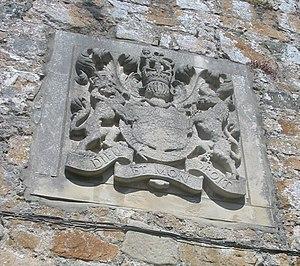
Château Cornet,Saint-Pierre-Port, Guernesey, mai 2009